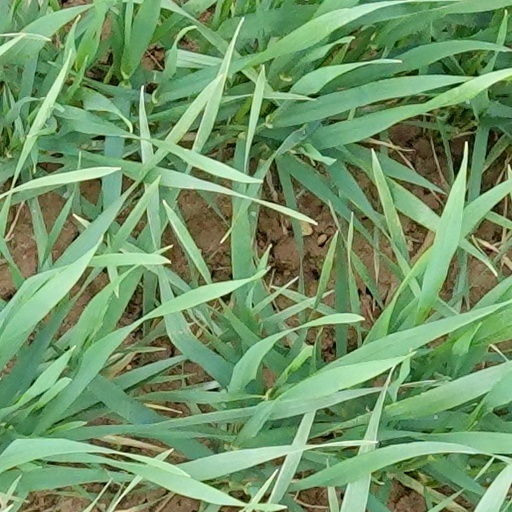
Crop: wheat